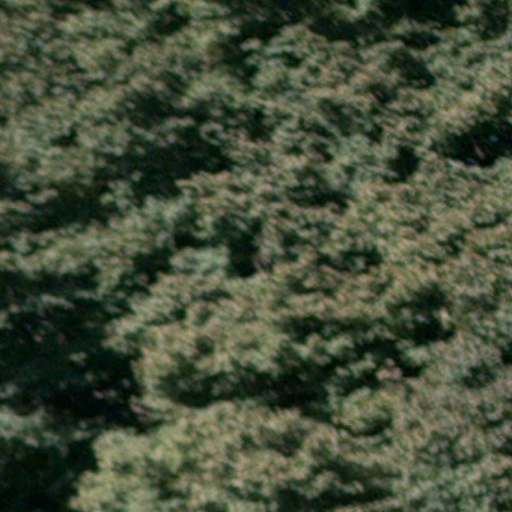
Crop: cassava